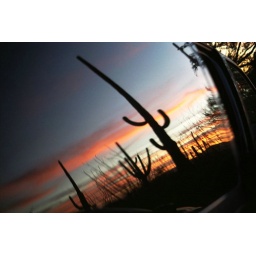
in the window of our rented van